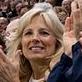
Age: 55